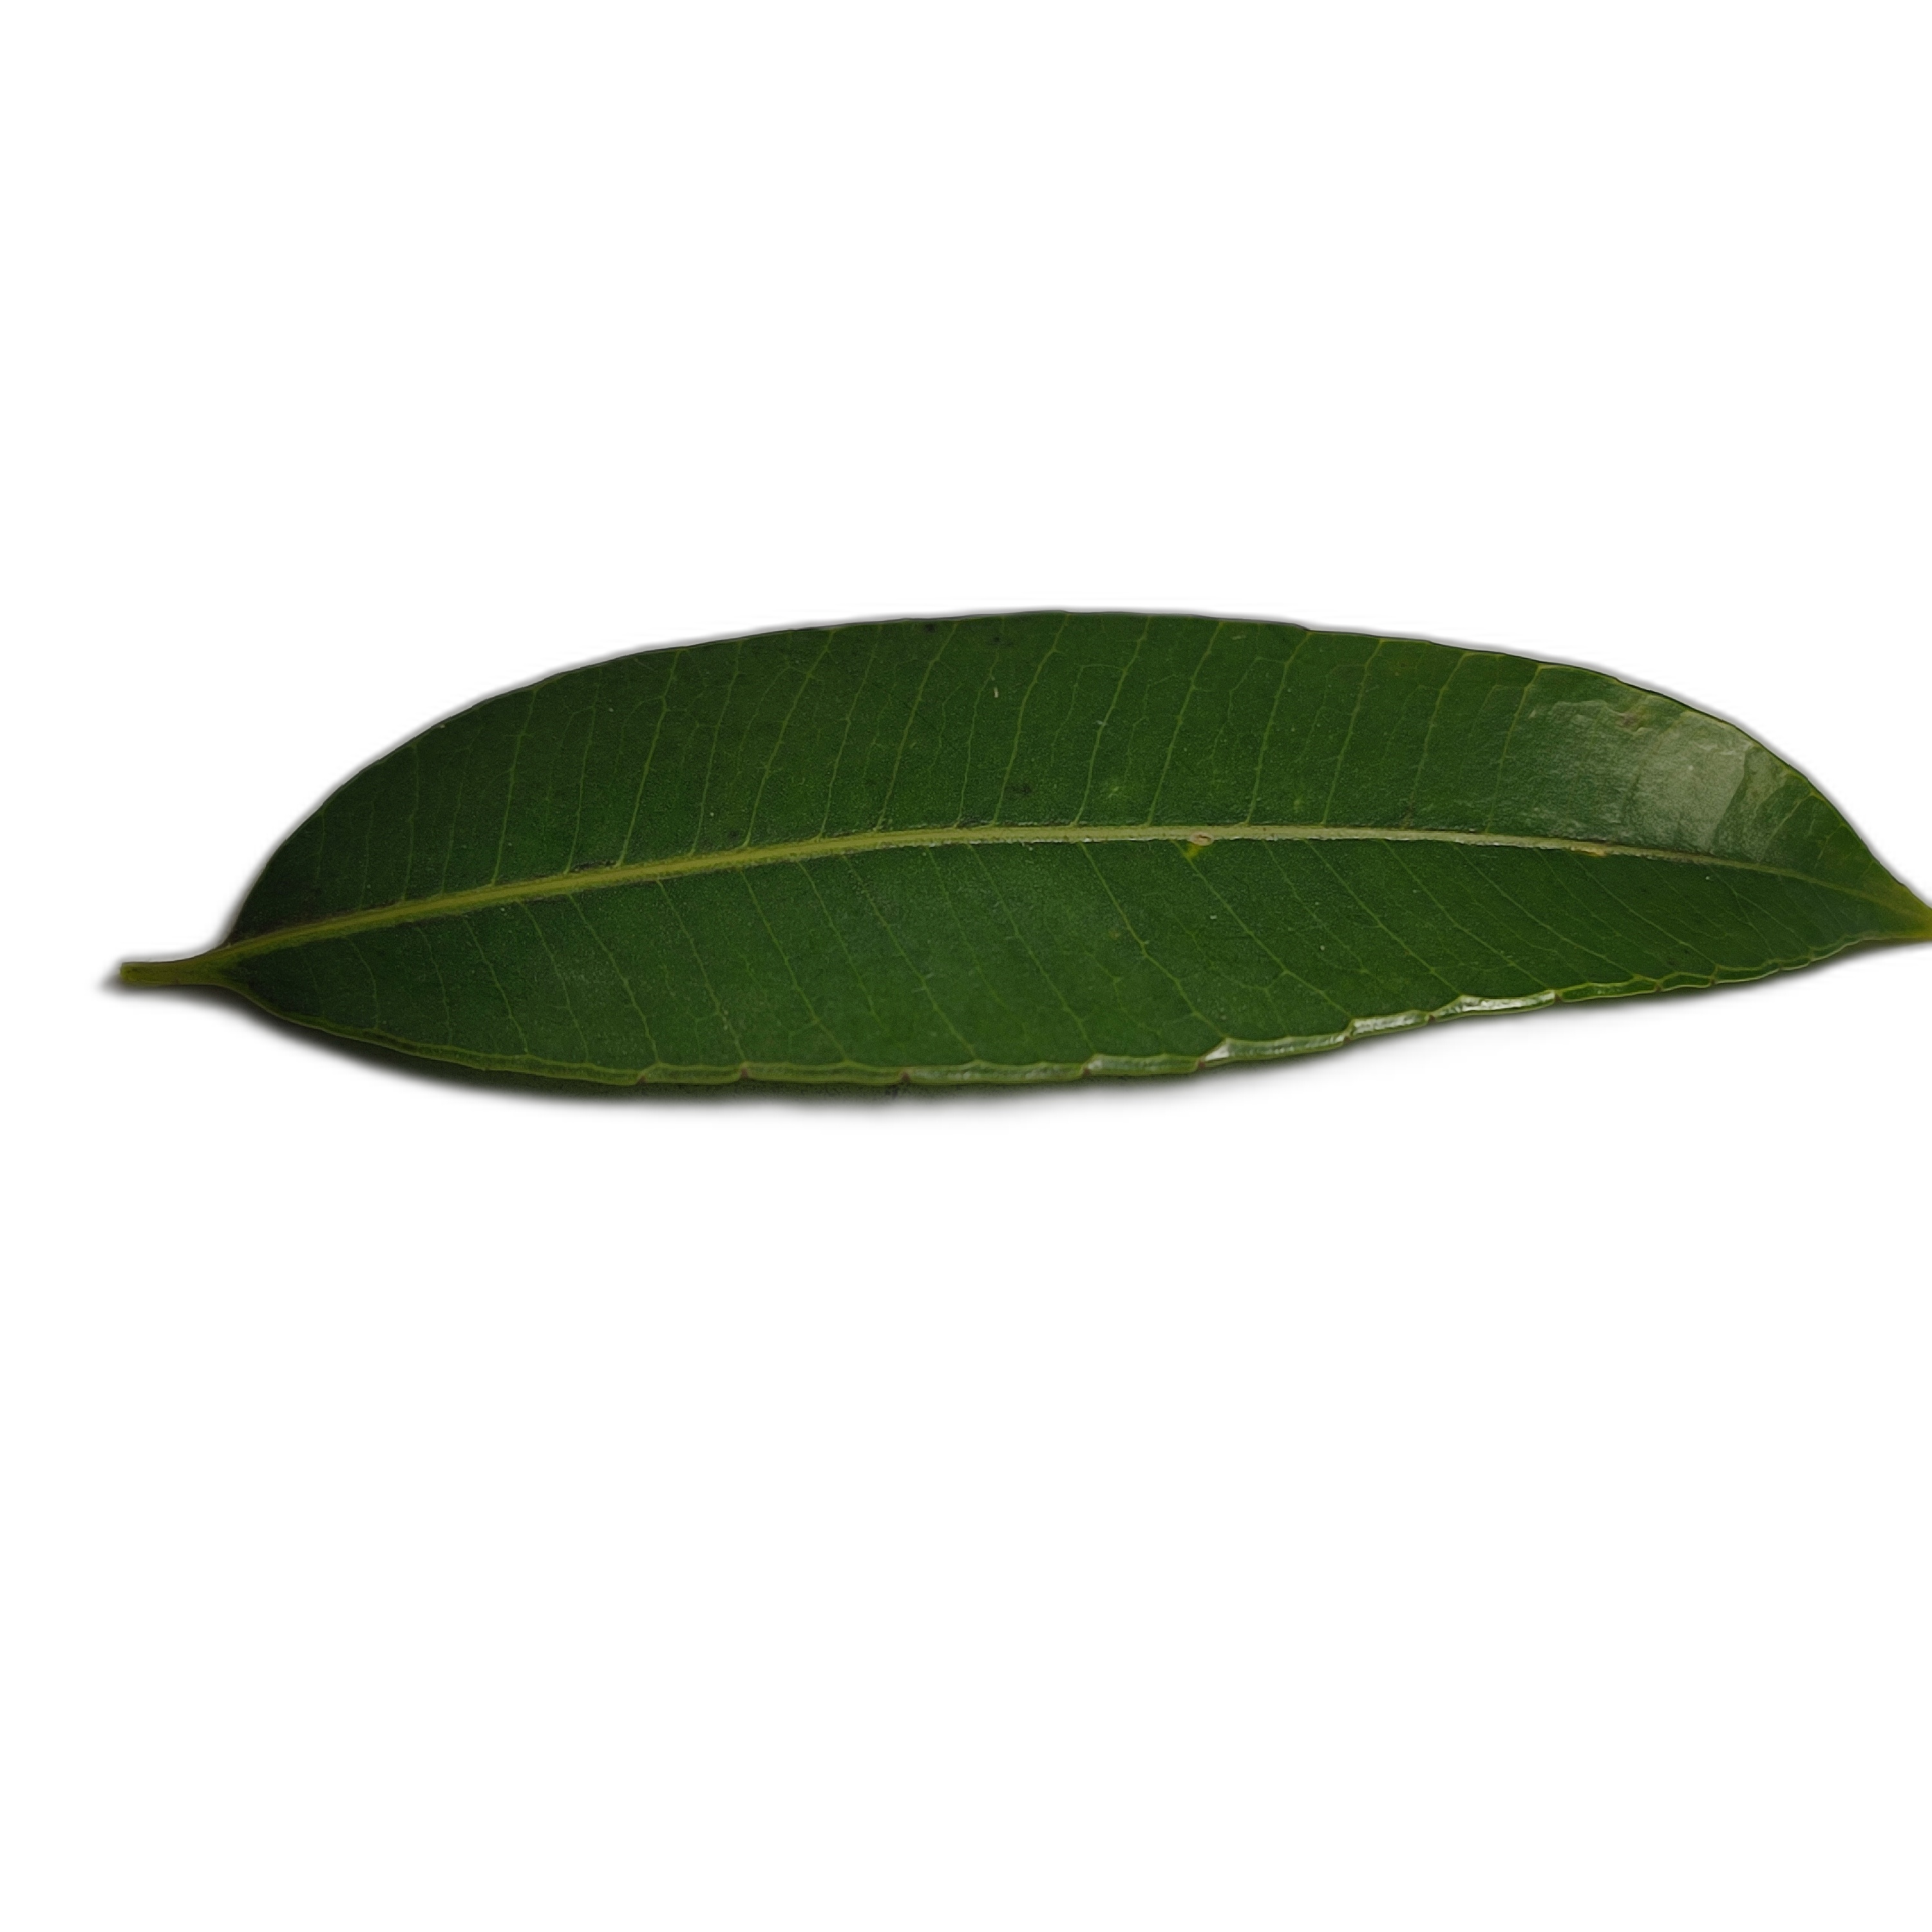
Label: healthy